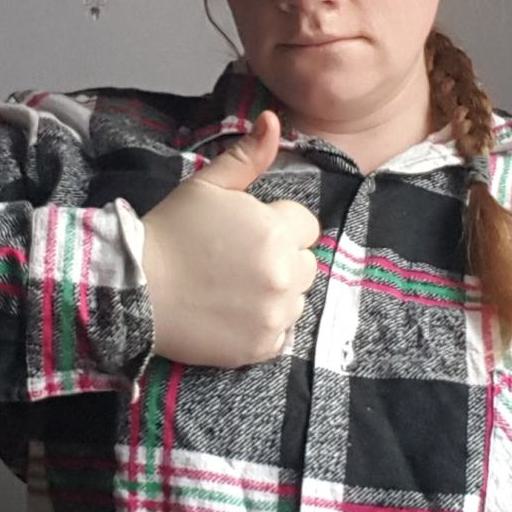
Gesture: like